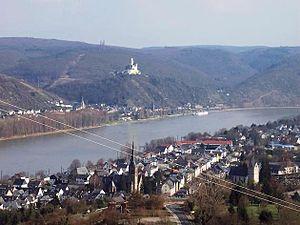
Rhens est une municipalité et chef-lieu du Verbandsgemeinde Rhens, dans l'arrondissement de Mayen-Coblence, en Rhénanie-Palatinat, dans l'ouest de l'Allemagne.